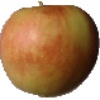
Label: Apple Red 2